IROC XXII

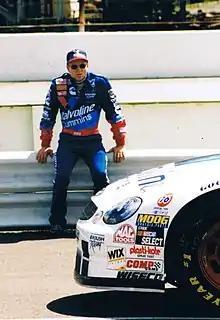
Mark Martin, the IROC XXII champion

IROC XXII was the twenty-second season of the International Race of Champions, which started on February 13, 1998. The series used identically prepared Pontiac Firebird Trans Am race cars, and contested races at Daytona International Speedway, California Speedway, Michigan International Speedway, and Indianapolis Motor Speedway. Mark Martin won $225,000 and the IROC championship, his third straight win and fourth in five seasons.